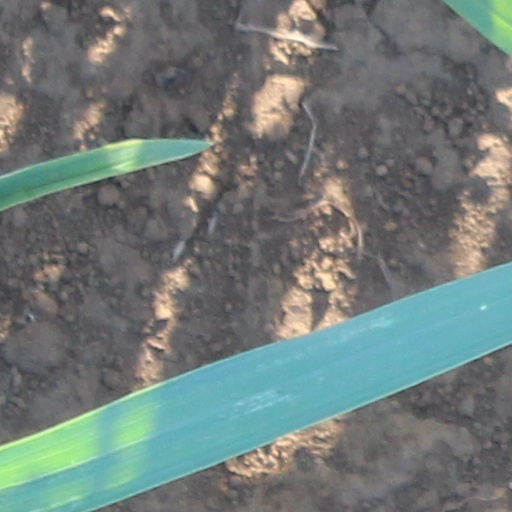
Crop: wheat